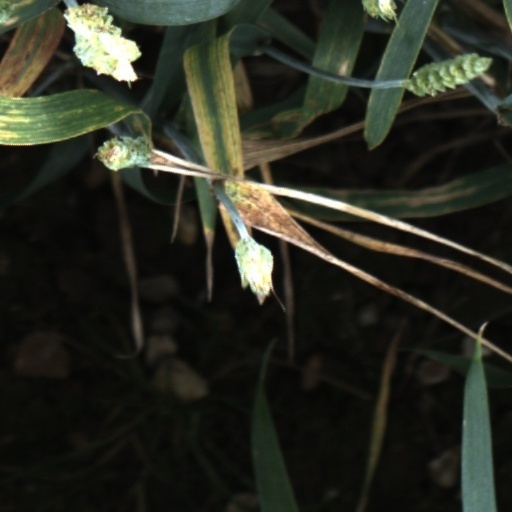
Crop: wheat